Tagoyano Shell Mound

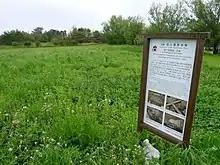
A sign at the site

The is an archaeological site in what is now the city of Tsugaru, Aomori Prefecture, in the Tōhoku region of northern Japan with an early Jōmon period shell midden. The site was designated a National Historic Site in 1944 by the Japanese government. It is a rare example of a shell midden to be found near the coast of the Sea of Japan.